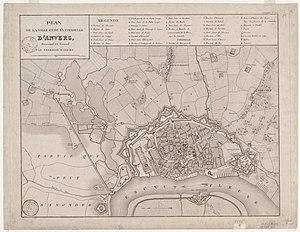
Le siège d'Anvers est un ensemble d'opération militaire qui se déroulent en 1814 en Belgique annexée par l'Empire français pendant la dernière phase des guerres napoléoniennes. La garnison française d'Anvers, important centre industriel et naval, sous les ordres de Lazare Carnot, résiste au siège des forces européennes de la Sixième Coalition jusqu'à l'armistice et à l'abdication de Napoléon Iᵉʳ : la fin des hostilités est signée par Louis XVIII qui cède Anvers et la Belgique au Royaume uni des Pays-Bas.